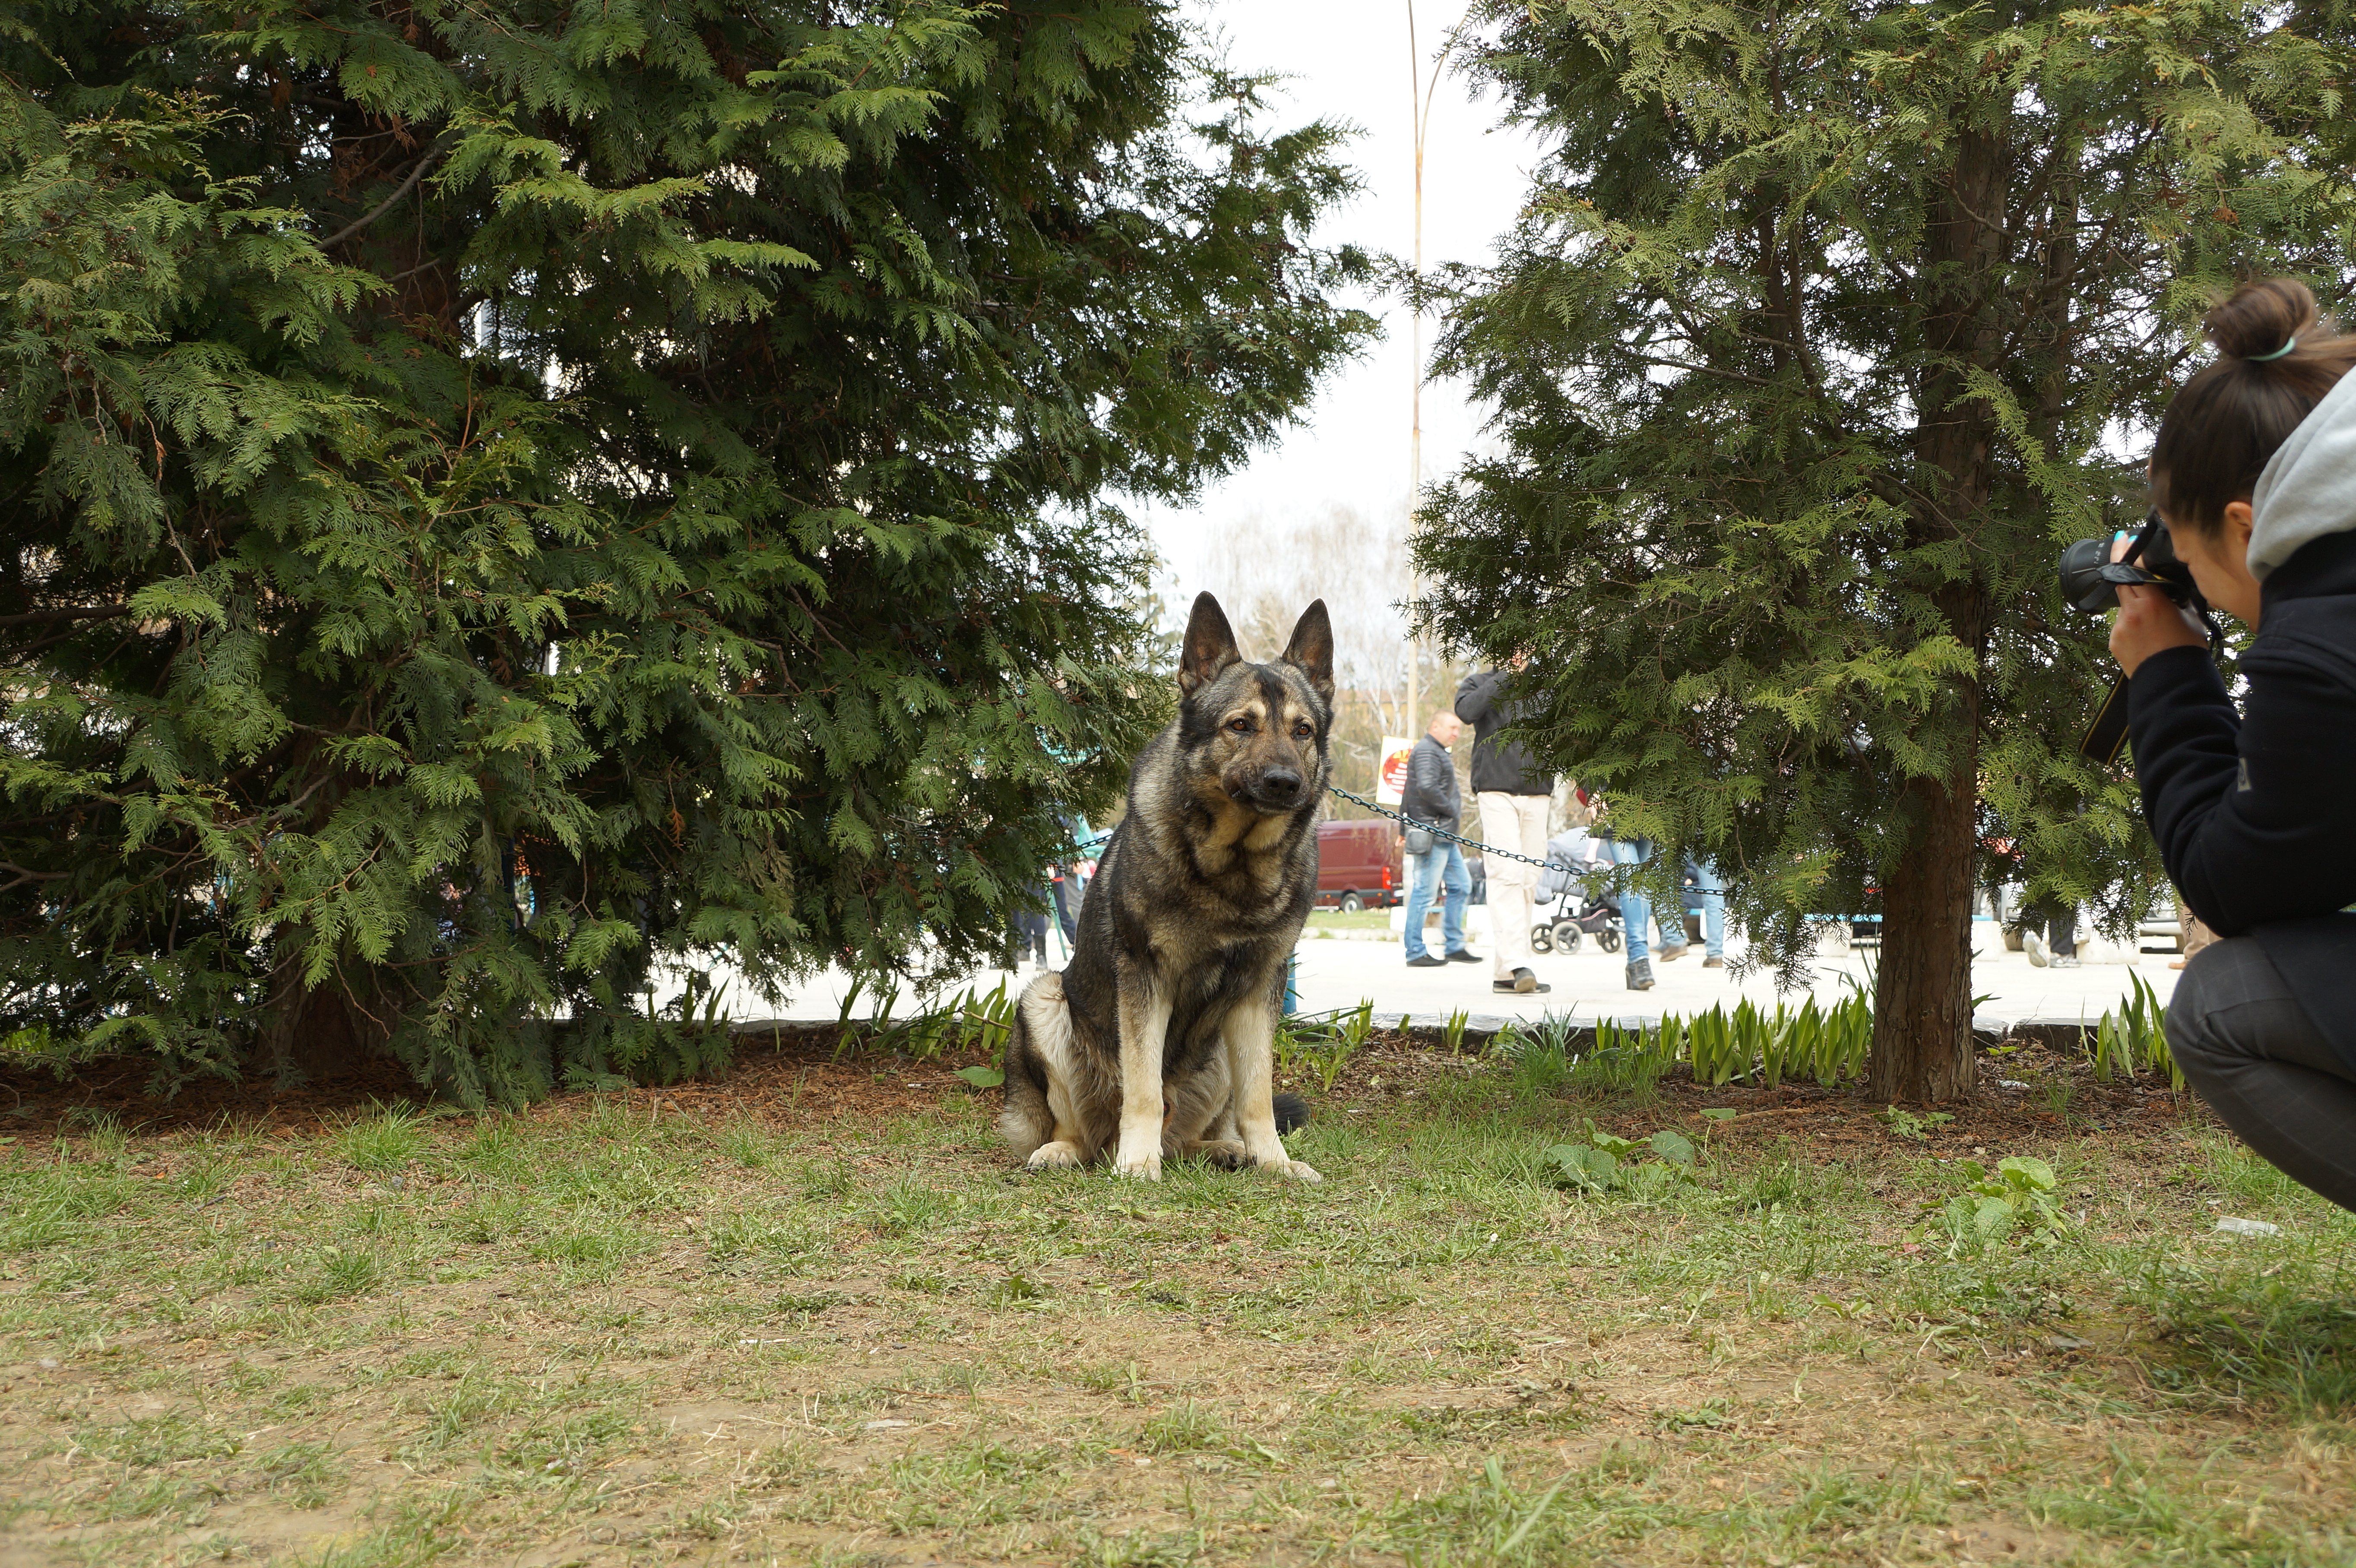
german shepherd, shepherd dog, mammal, vertebrate, dog, canidae, german shepherd dog, east european shepherd, dog breed, wolfdog, czechoslovakian wolfdog, kunming wolfdog, shiloh shepherd dog, old german shepherd dog, carnivore, tree, saarloos wolfdog, working dog, king shepherd, tamaskan dog, plant, seppala siberian sleddog, police dog, east siberian laika, norwegian elkhound